Laotian Civil War

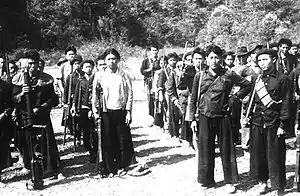
An Auto Defense de Choc (ADC) Hmong guerrilla company assembles at Phou Vieng, Spring 1961.

Beginning on 1 January, a new coalition of Kong Le's Neutralists, Pathet Lao, and PAVN drove 9,000 Royal Lao Army troops from the Plain of Jars.